Moira Gunn

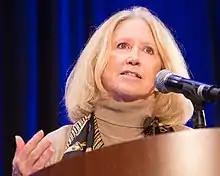
Moira Gunn speaking in October 2014

Moira Gunn is both an academic and a professional journalist. She is perhaps best known as the host of the public radio program Tech Nation, its regular segment BioTech Nation, as well as the weekly tech-sci commentary, Five Minutes. It airs on the National Public Radio "NPR Now" channel at SiriusXM 122, public radio stations both nationally and internationally, and the Internet in a number of podcast syndication outlets podcast. A former NASA computer scientist and engineer, Dr. Gunn is an associate professor at the University of San Francisco, where she is the Director of Bioentrepreneurship, where her work on BioTech Nation dovetails with academic, reflecting the multidisciplinary nature of moving scientific breakthroughs on the lab bench through to the commercial products.